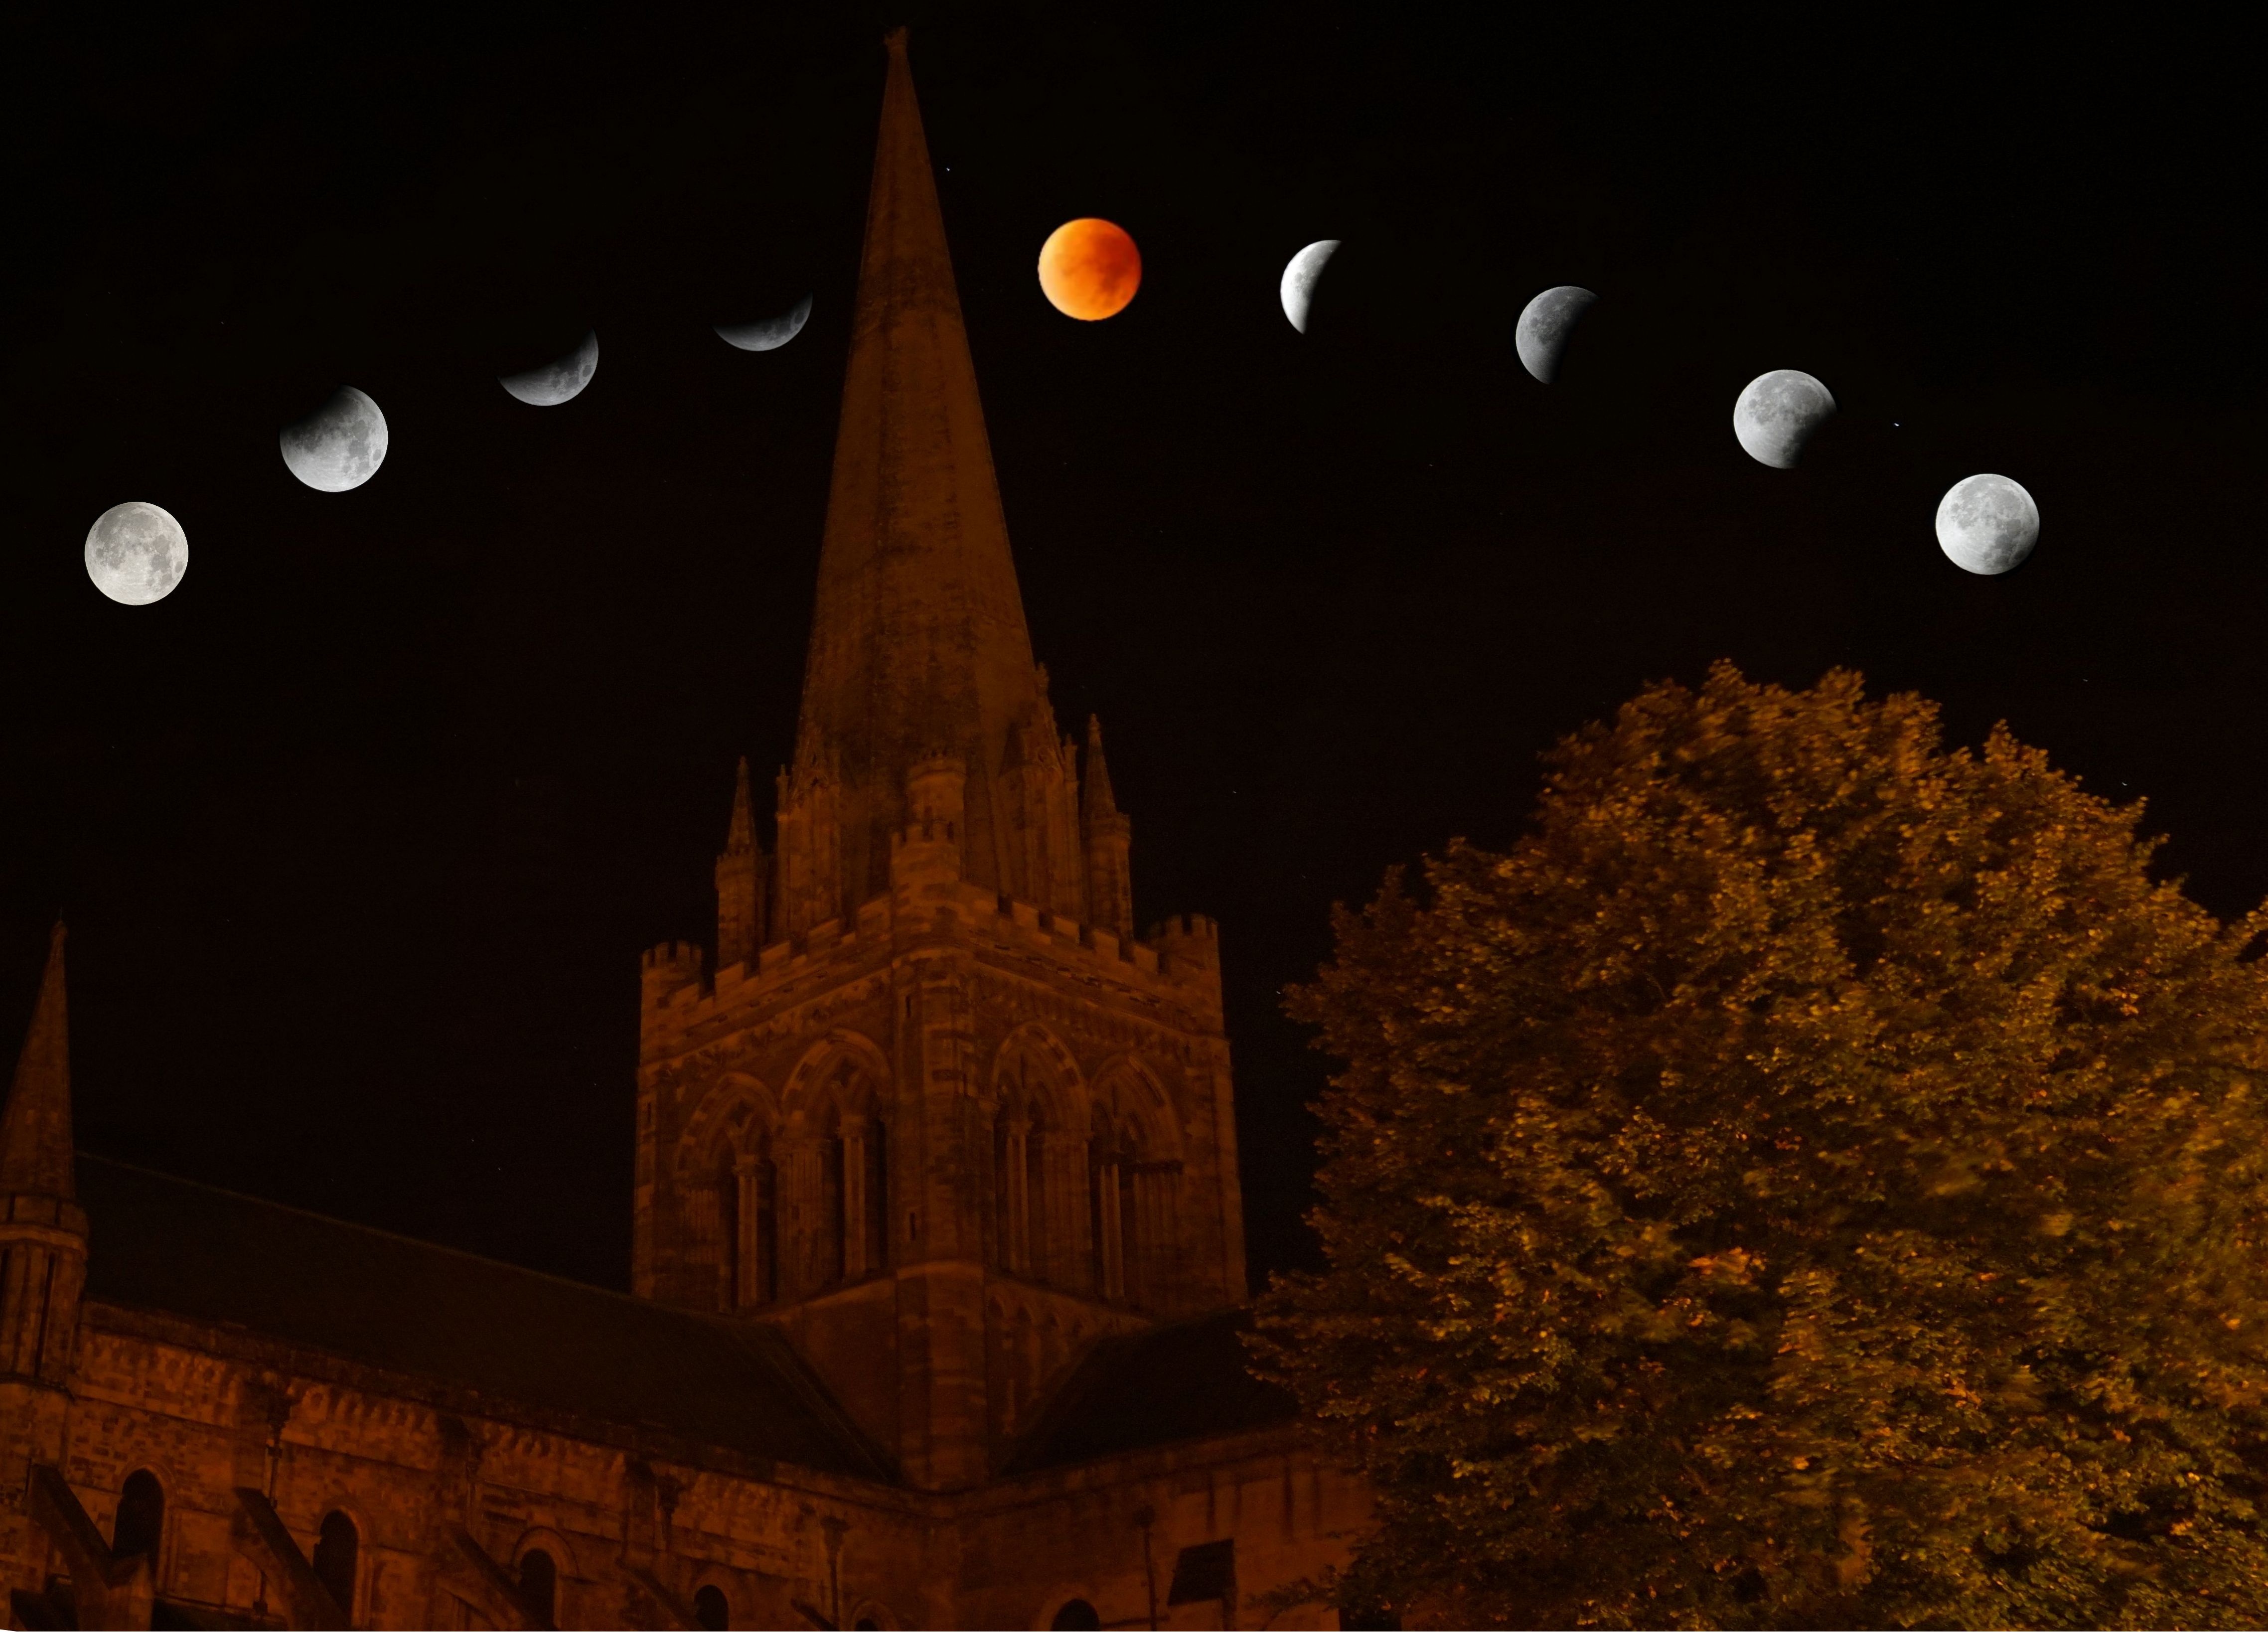
light, sky, night, dark, evening, darkness, cathedral, lighting, moon, 2015, astronomy, temple, eclipse, lunar, chichester, lunar eclipse